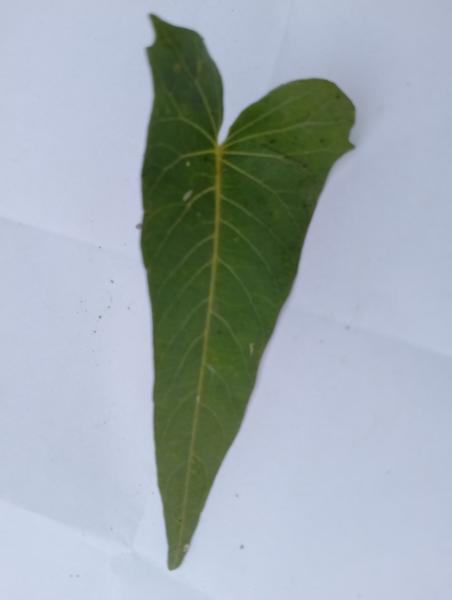
Weed species: Ipomoea aquatic